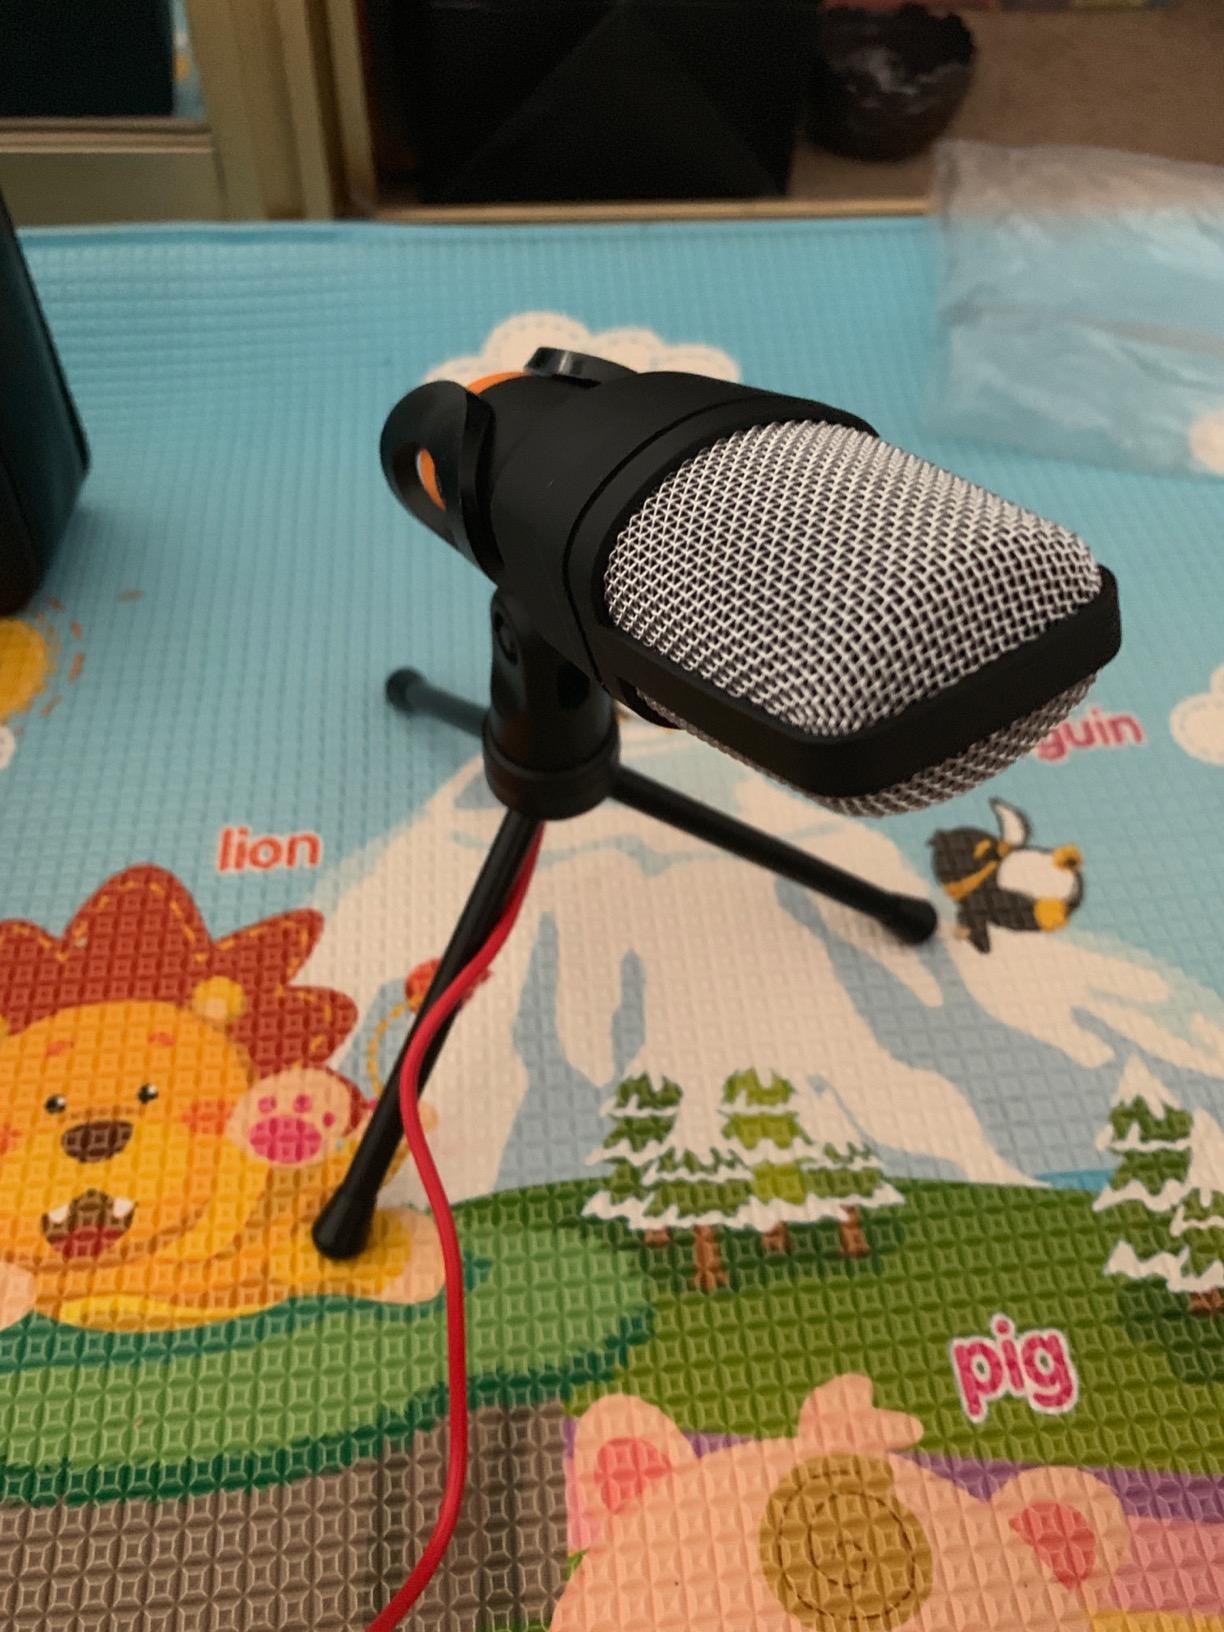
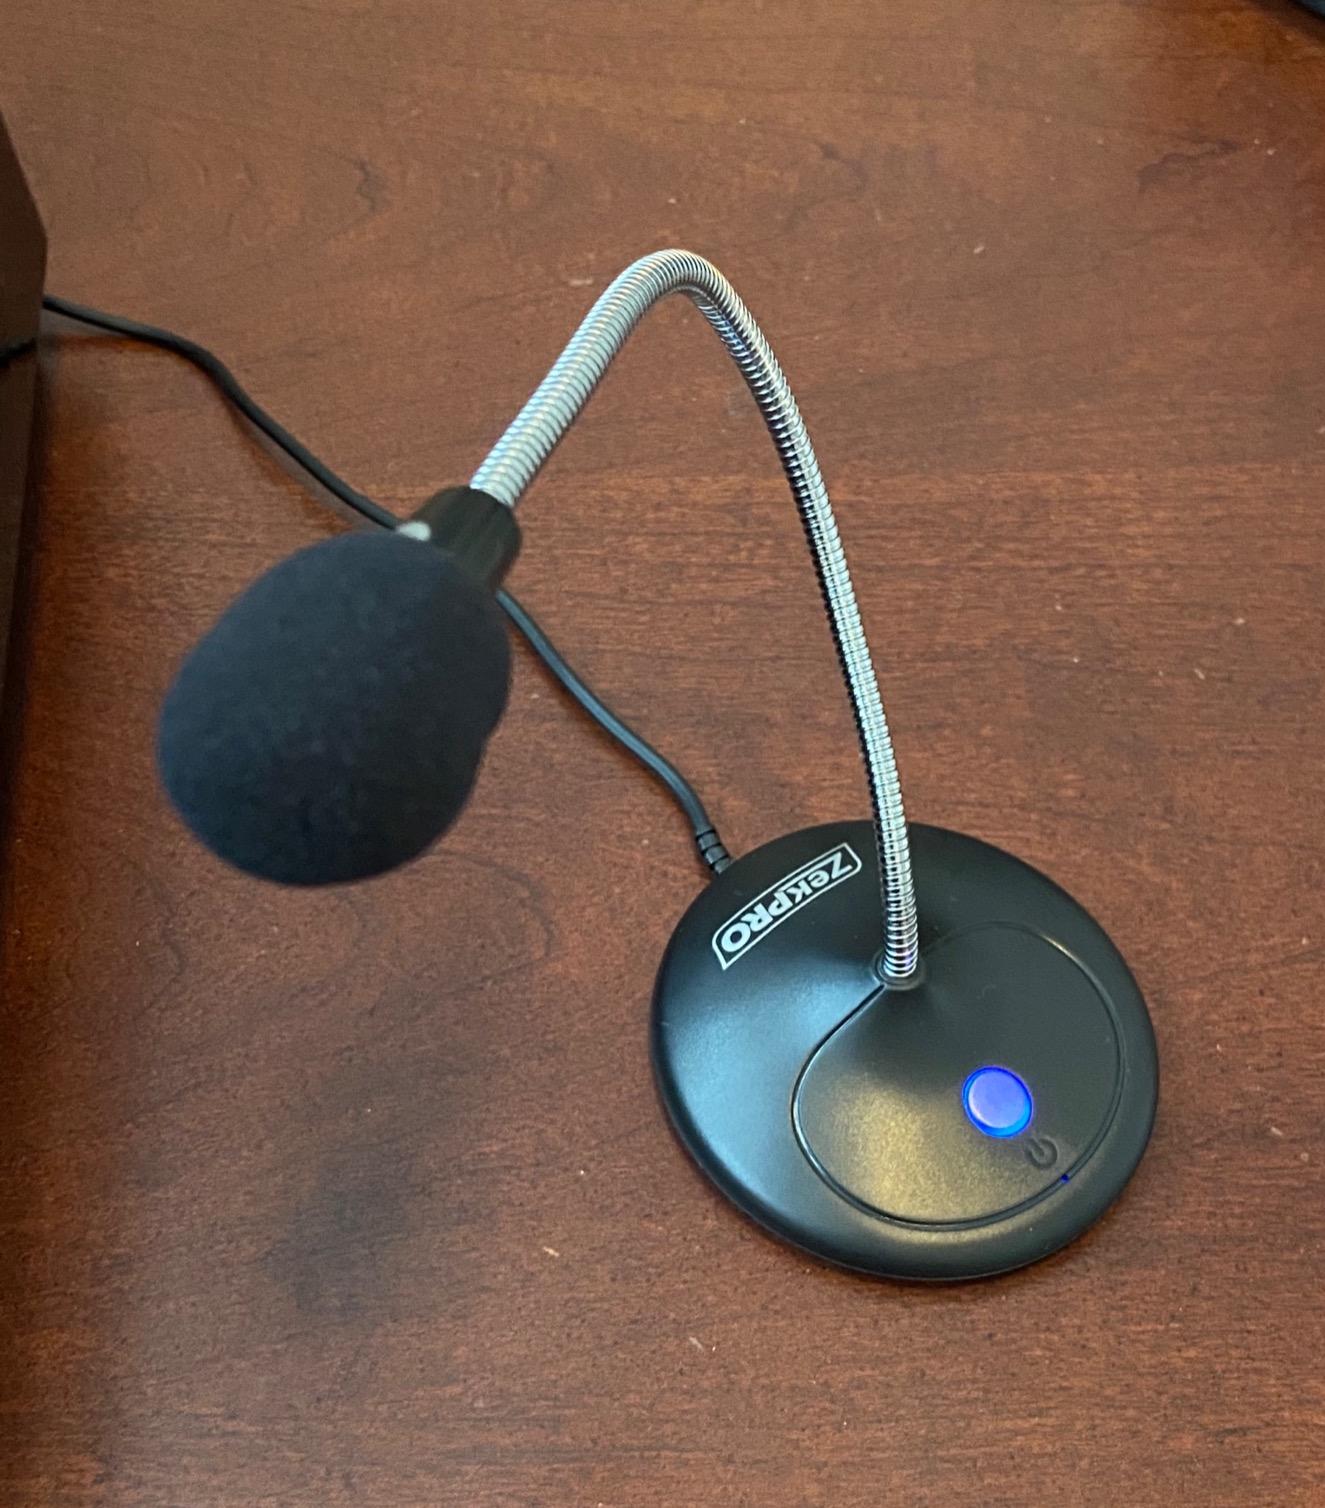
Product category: microphone
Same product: no